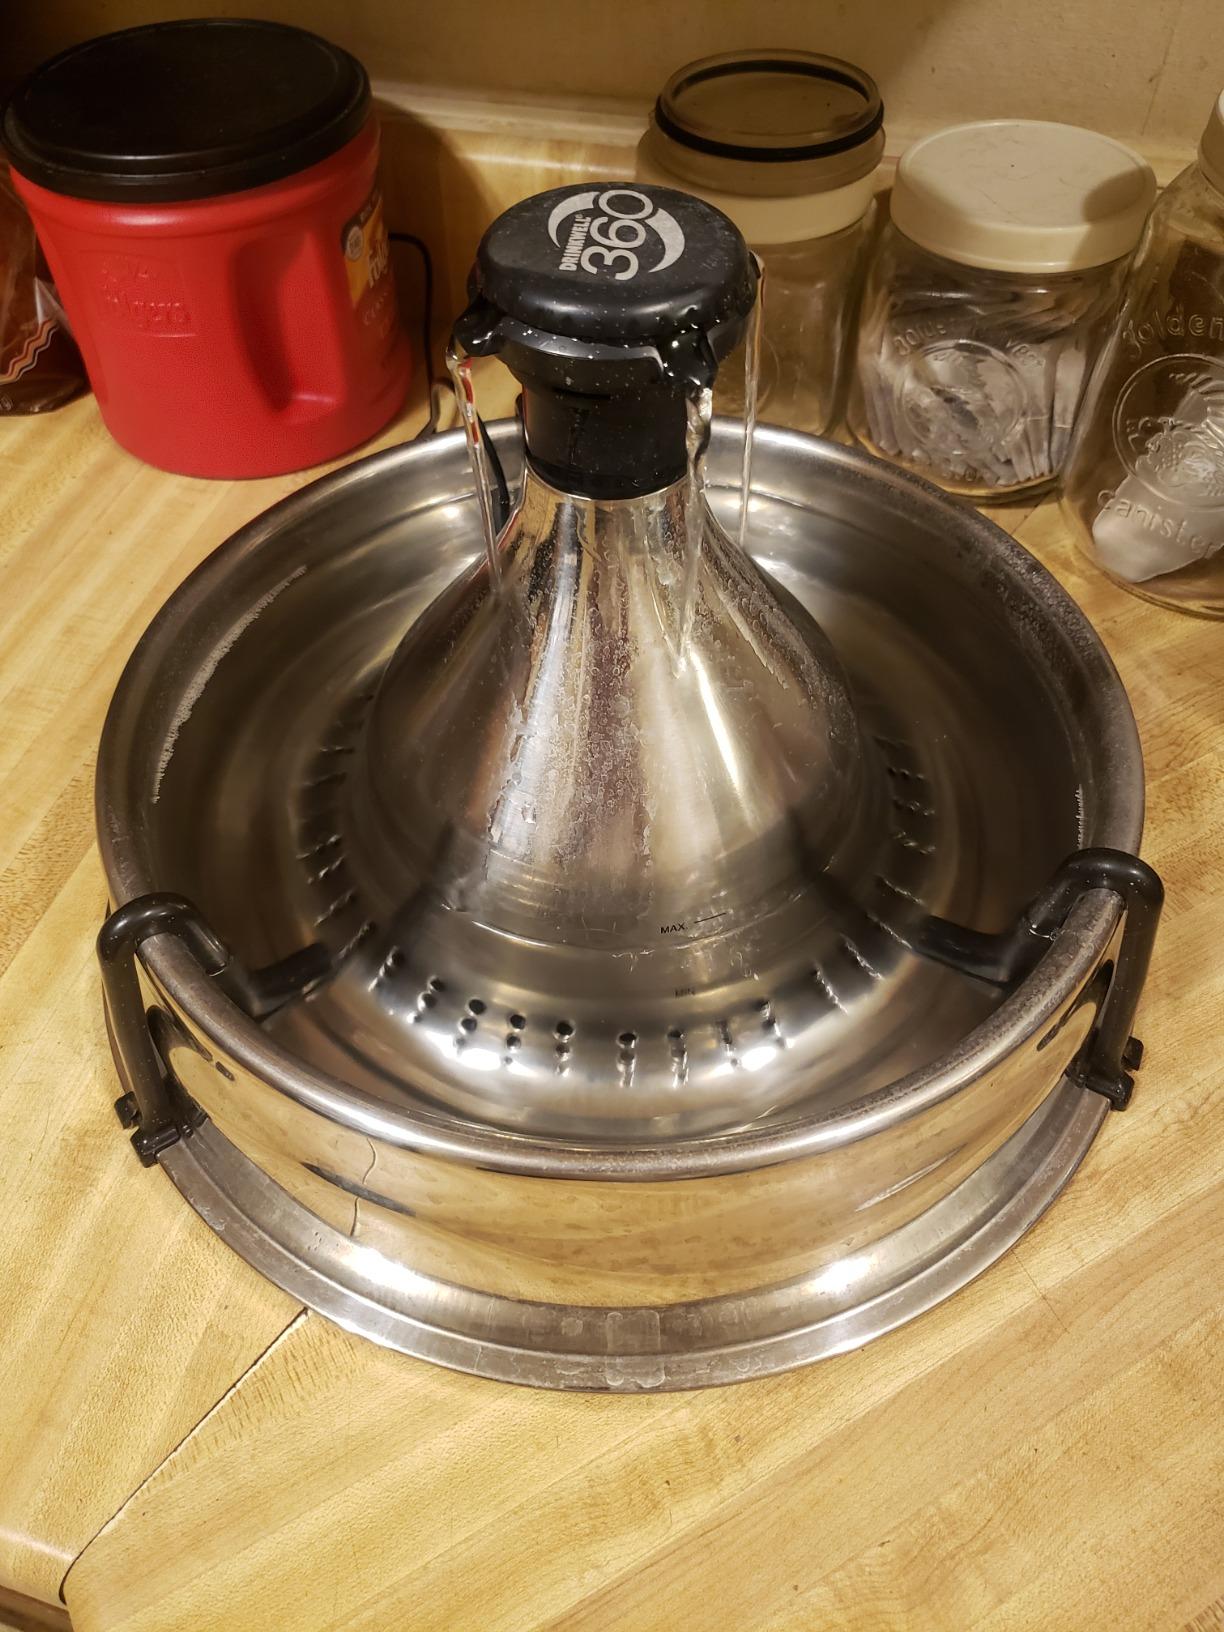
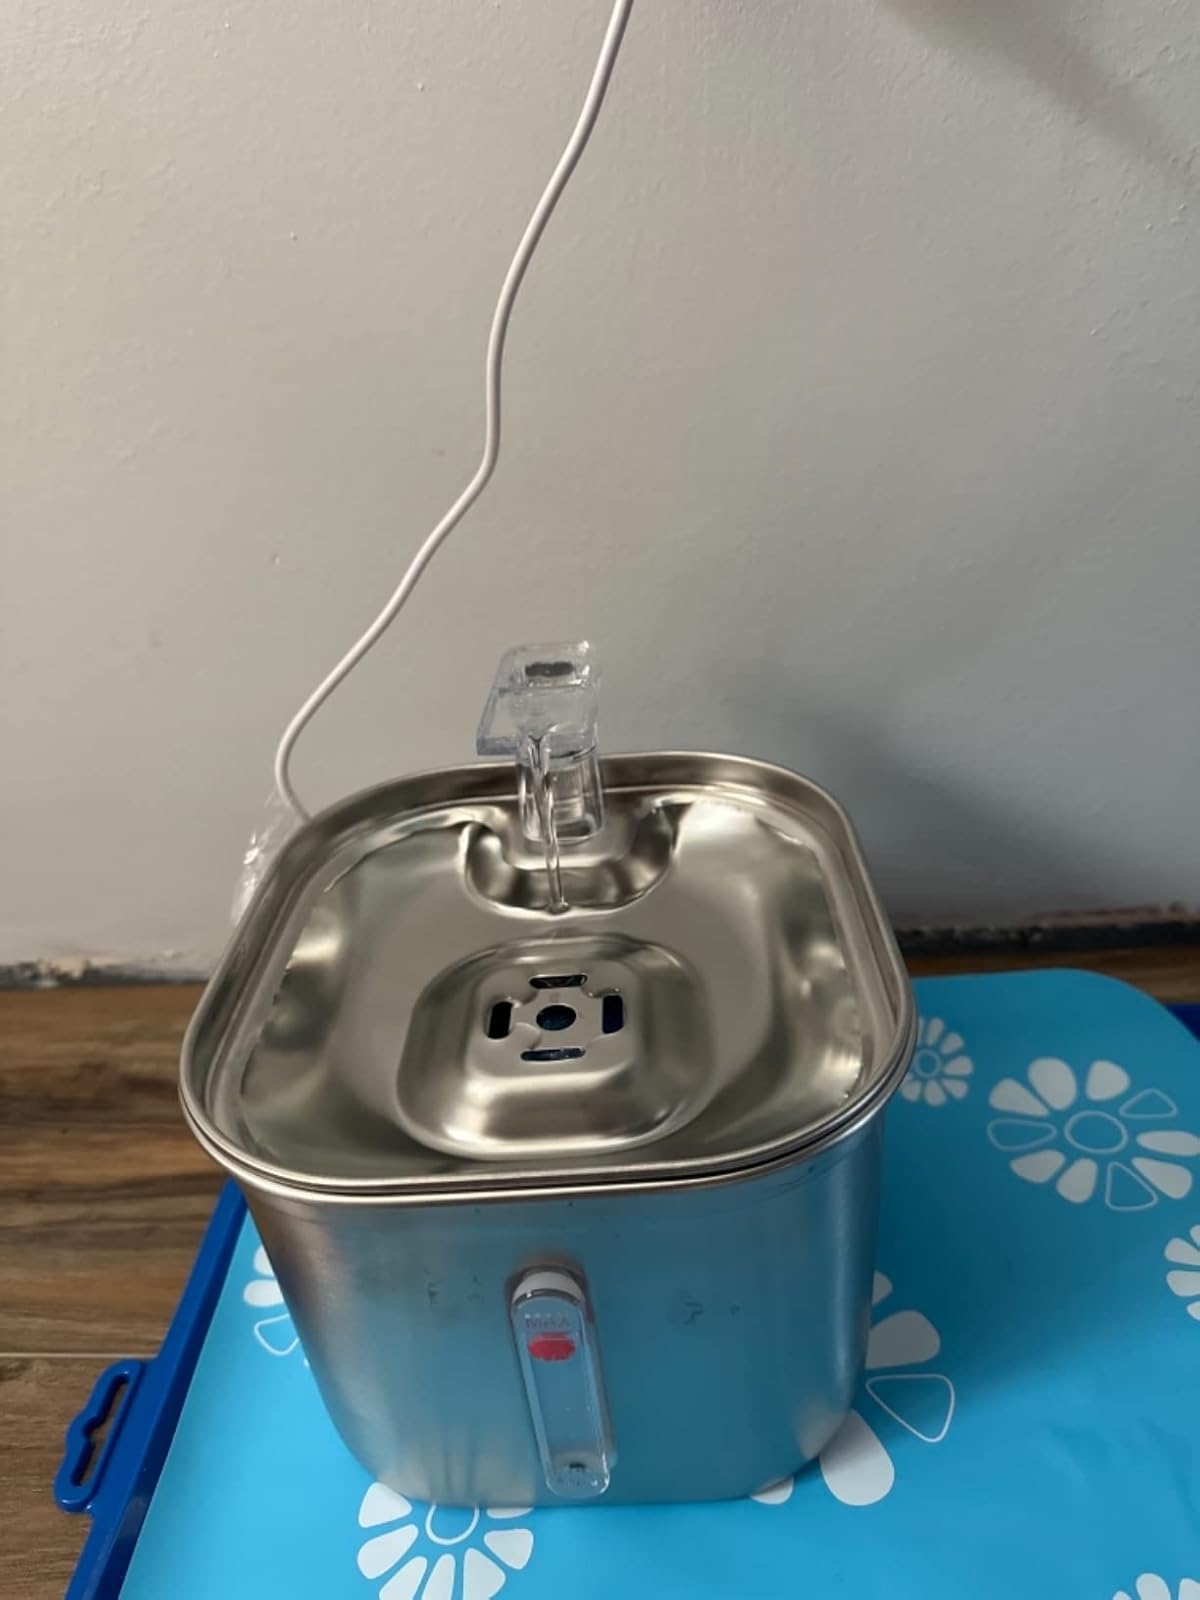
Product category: items_bowl
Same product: no